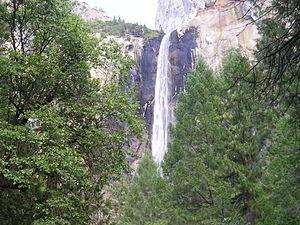
Bridalveil Fall, l'été 2005. Parc Nationale de Yosemite, Californie.